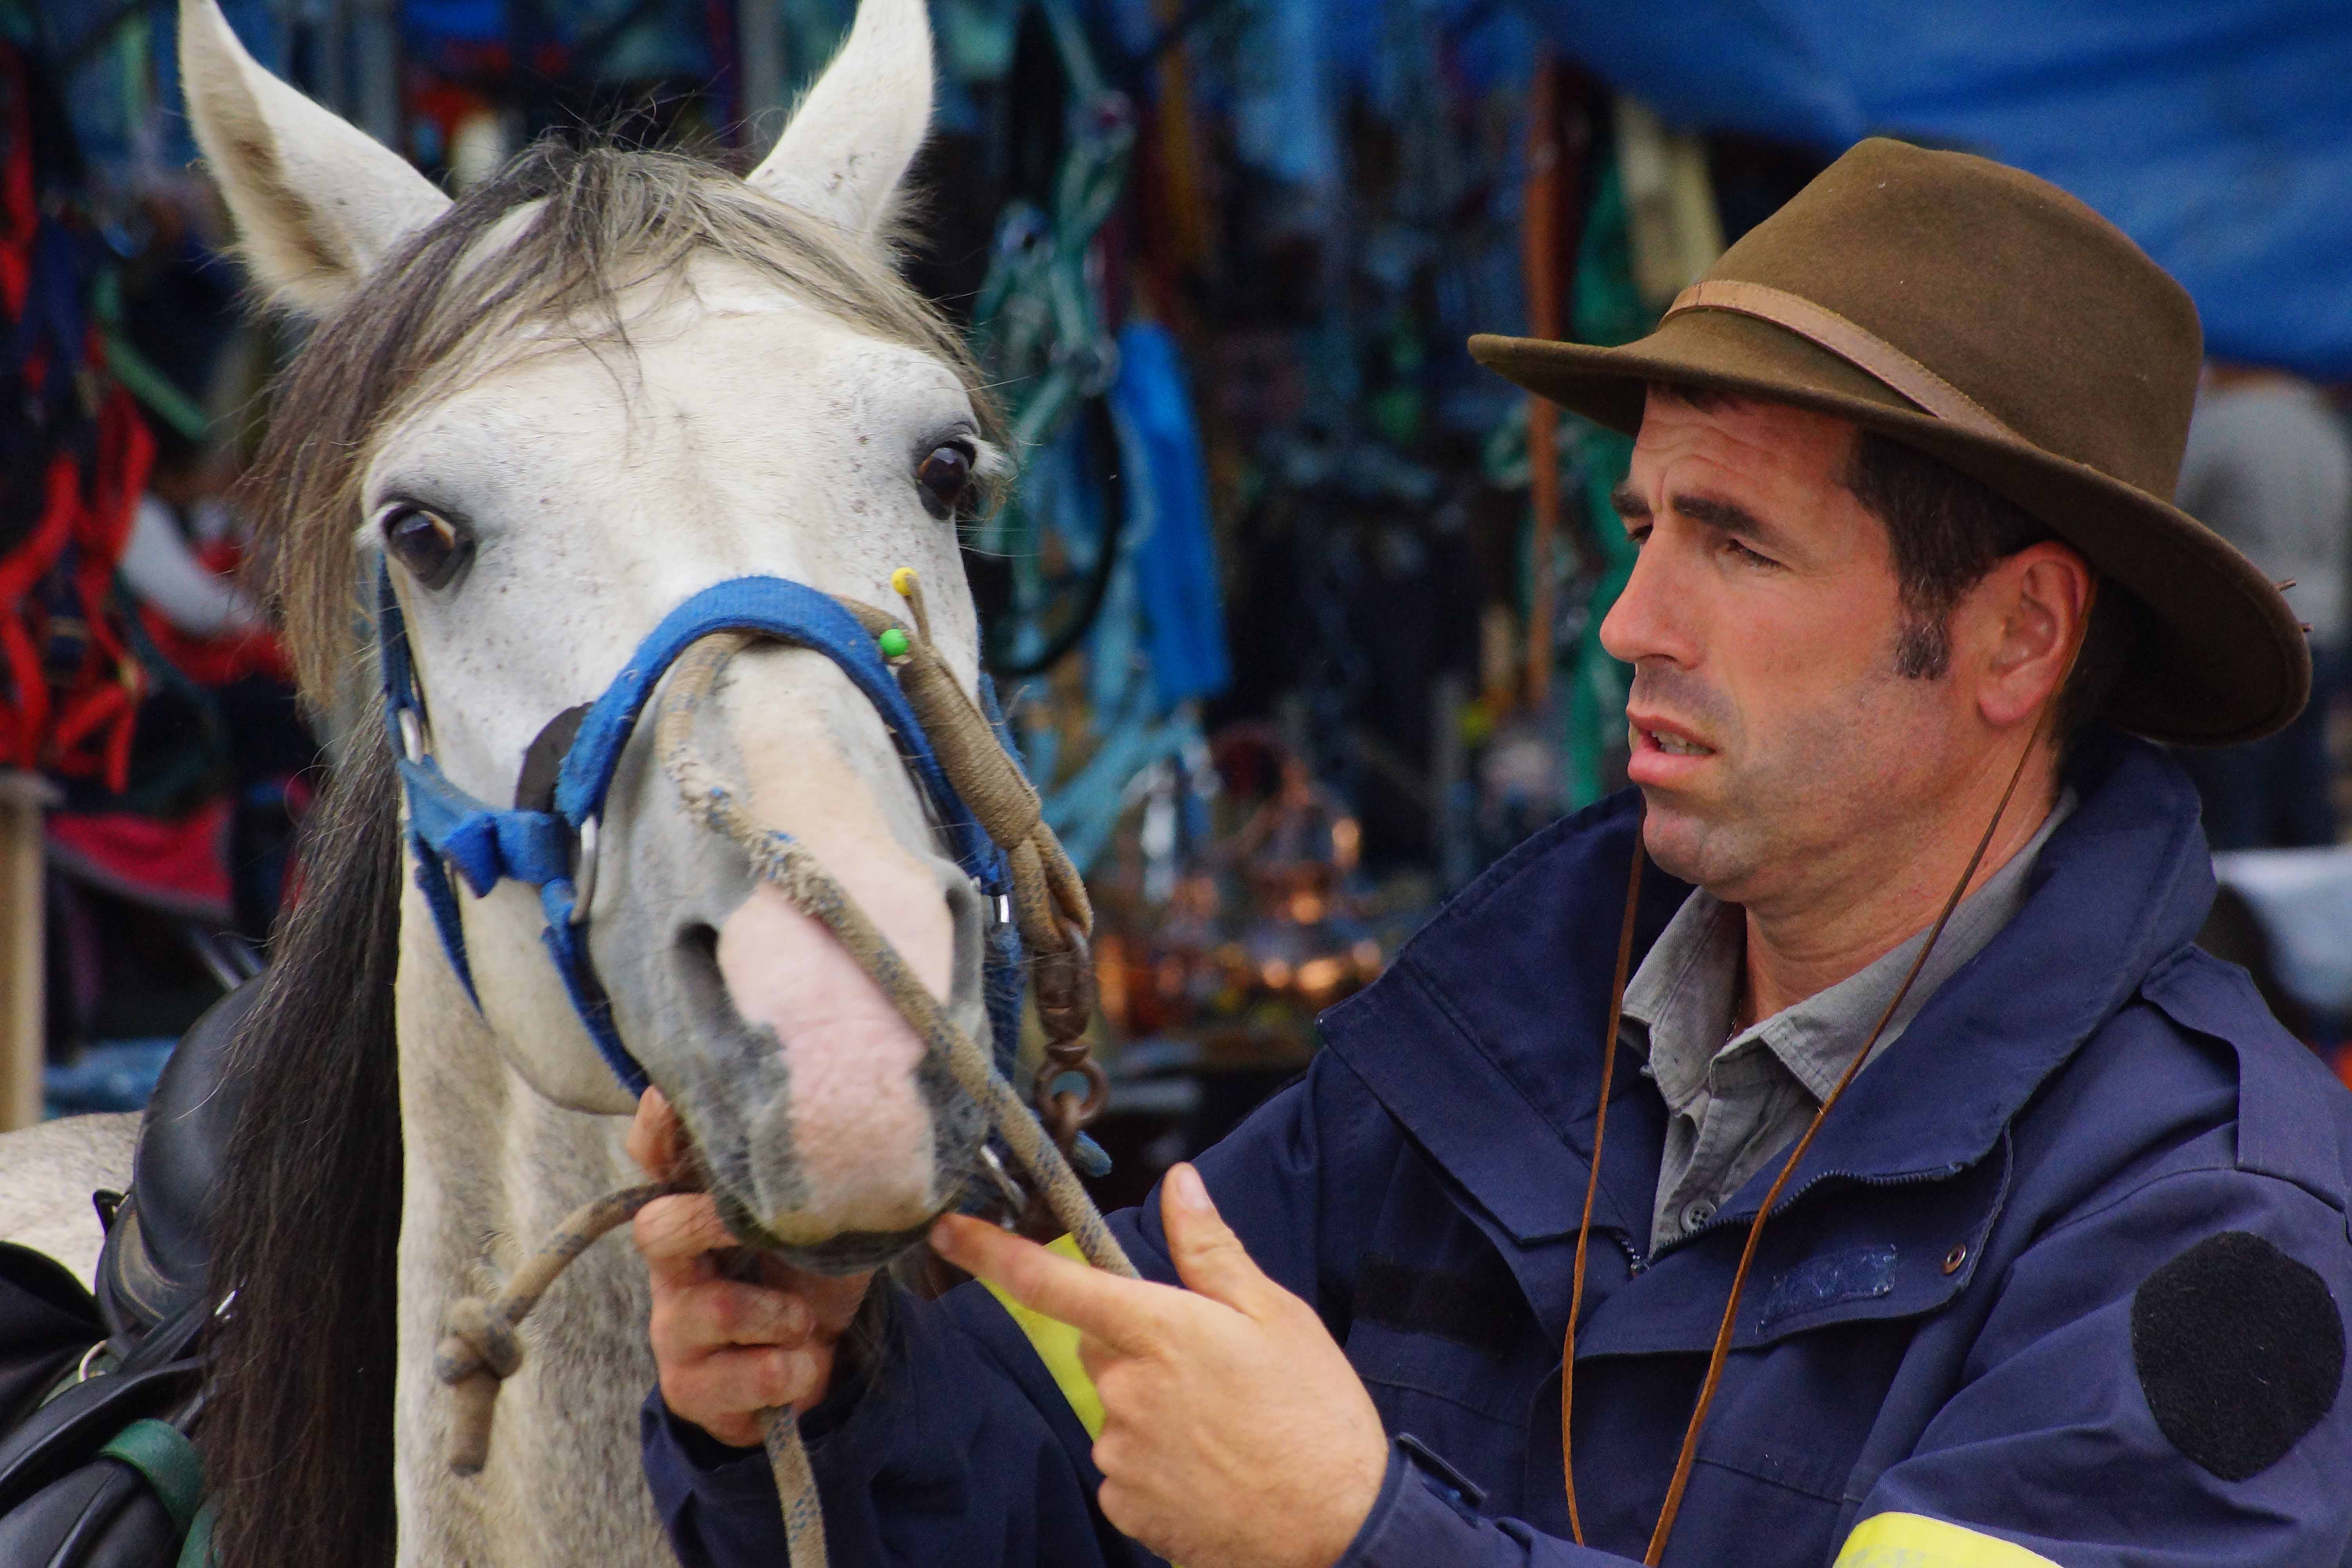
photo, horse, spain, animals, galicia, pontevedra, jockey, caballos, a77, espana, g, rodeo, ggl1, gaby1, xovesphoto, animales, varios, some, xelodegalicia, sonya77v, cotobade, sonyslta77v, tamrom55200, rapadasbestas, gabrielcoru a, romer a, cuspedri os, pack animal, horse like mammal, animal sports, equestrian sport, horse trainer